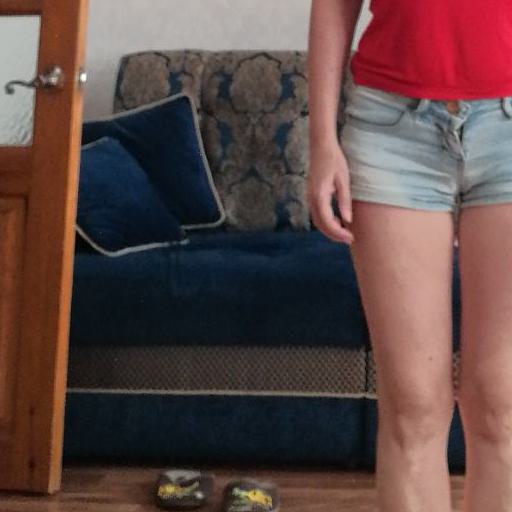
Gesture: no_gesture